2020 United States Senate election in Kentucky

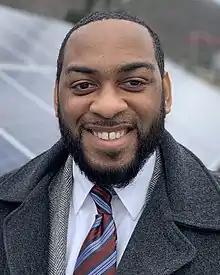
Representative Charles Booker placed second in the Democratic primary.

The Libertarian Party of Kentucky did not qualify to nominate through the taxpayer-funded primary and held its own privately operated primary on March 8, 2020. Anyone registered Libertarian in the state of Kentucky as of January 1, 2020, could participate. All candidates of the Libertarian Party of Kentucky must defeat None Of The Above (NOTA) to obtain the nomination.